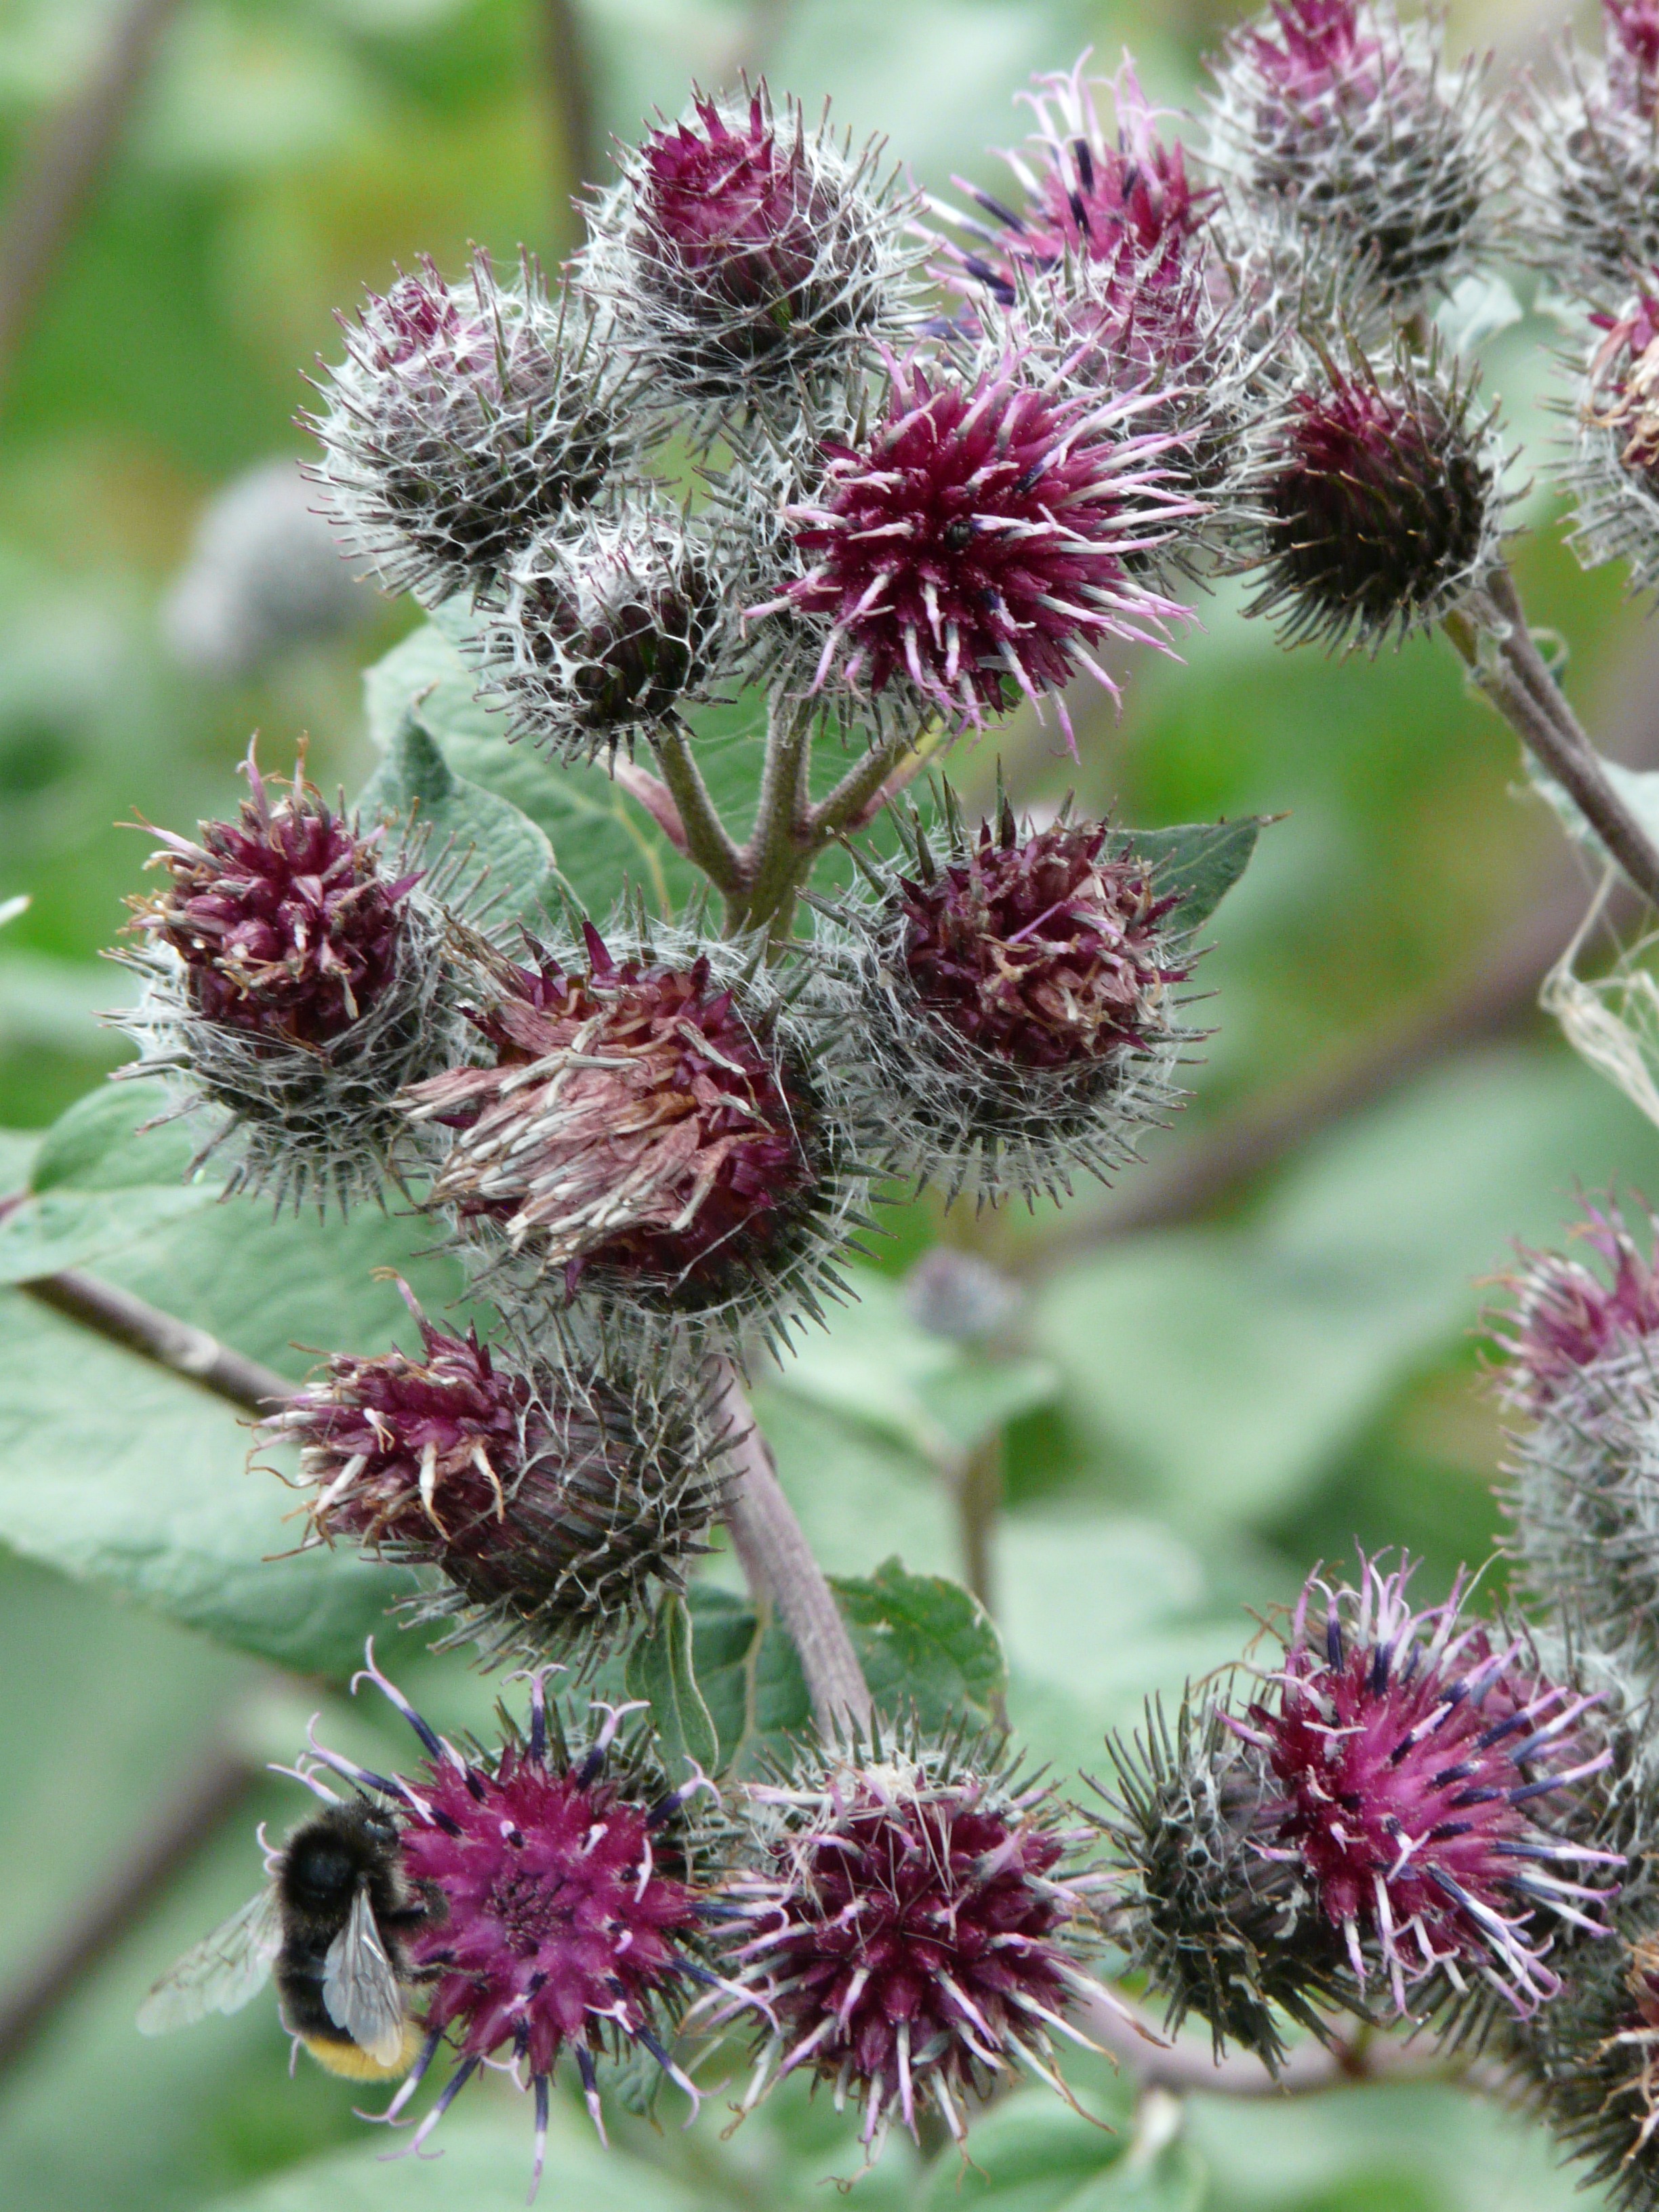
blossom, plant, flower, petal, bloom, produce, botany, flora, wildflower, hairy, thistle, macro photography, barb, burdock, woolly, flowering plant, daisy family, silybum, arctium tomentosum, wanted to head cats, land plant, felt cats